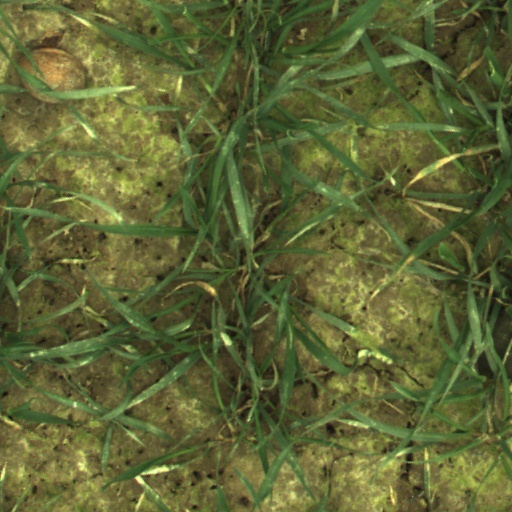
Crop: wheat